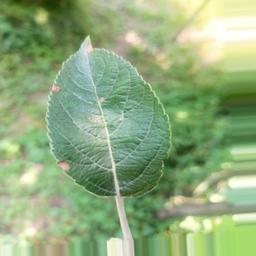
Label: Alternaria